Countersex

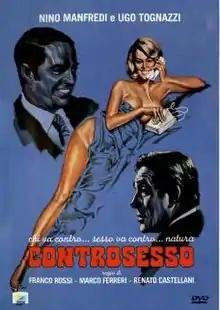

Controsesso, internationally released as Countersex, is a 1964 Italian anthology comedy film directed by Franco Rossi, Marco Ferreri and Renato Castellani. All the episodes have sex as main theme. The episode of Ferreri is considered by several critics as the masterpiece of the first Italian period of the director.